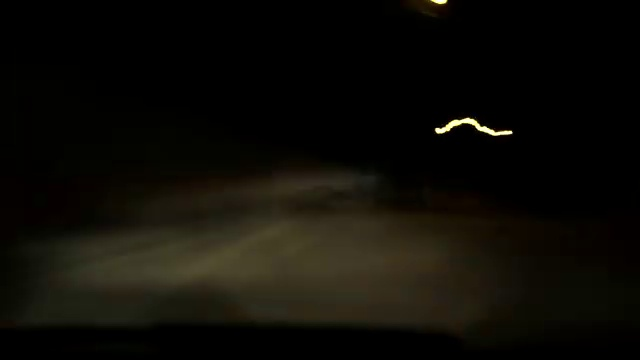
Fire: no
Smoke: no